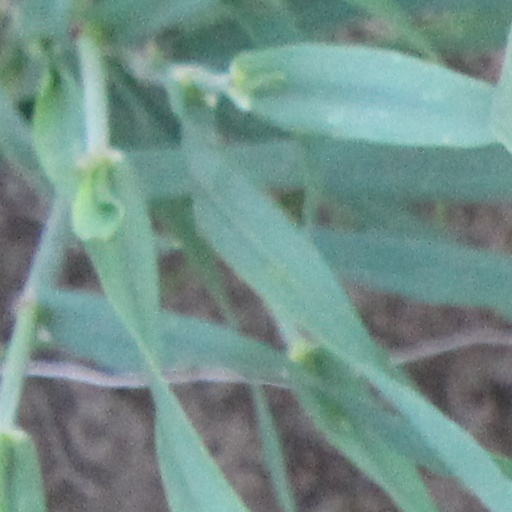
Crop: wheat